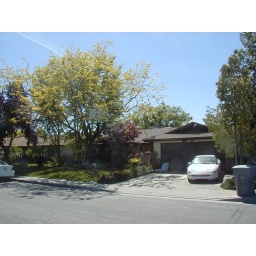
The house I grew up in in Clovis, CA. My mom (and dog Lucy) currently lives there.